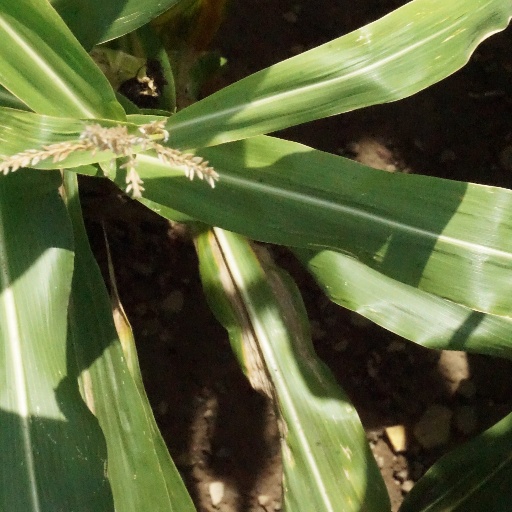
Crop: maize; corn